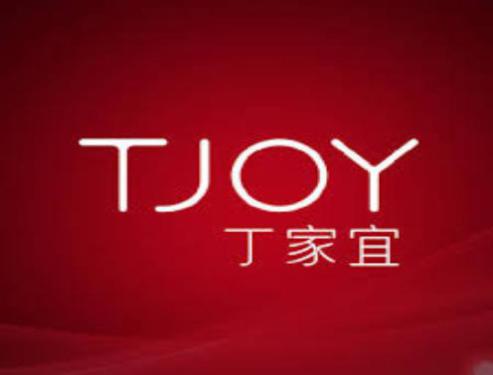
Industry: Necessities